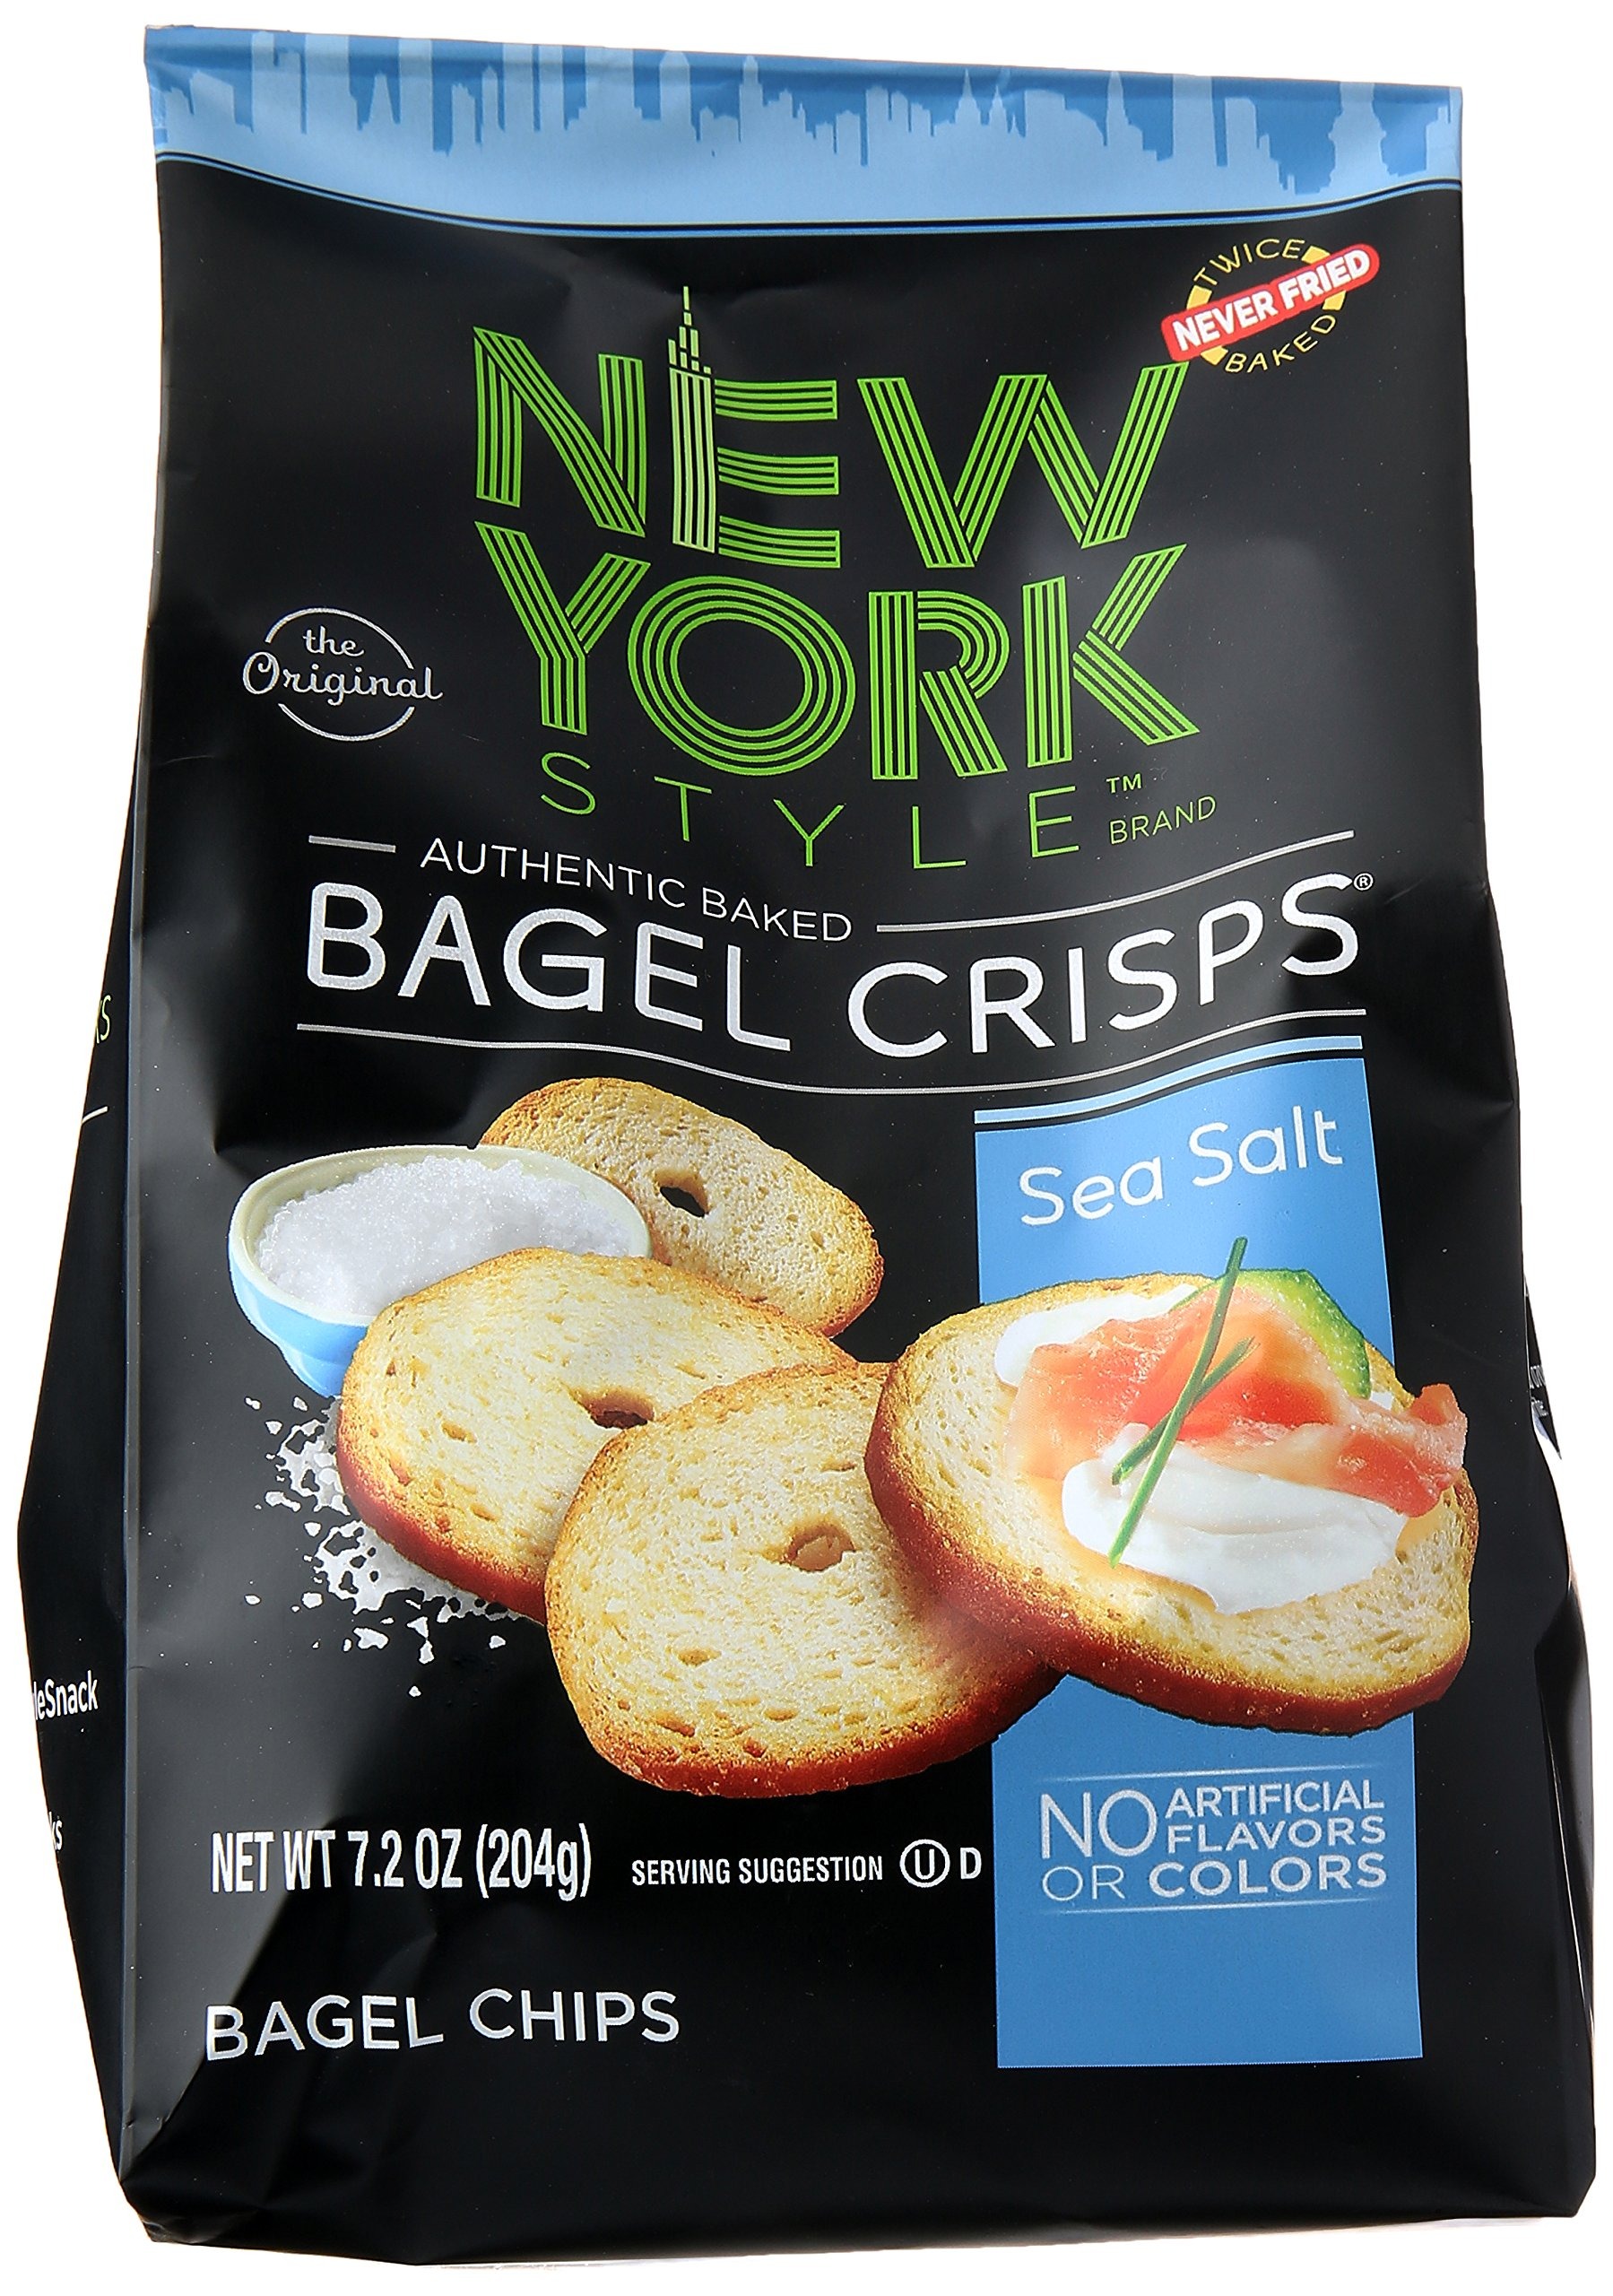
Item Name: New York Style Bagel Crisps, Sea Salt, 7.2 Ounce
Bullet Point 1: Authentically baked bagel crisps
Bullet Point 2: Perfect snack to bring to a party
Bullet Point 3: No artificial flavors or colors
Value: 7.2
Unit: Ounce

Price: 6.9